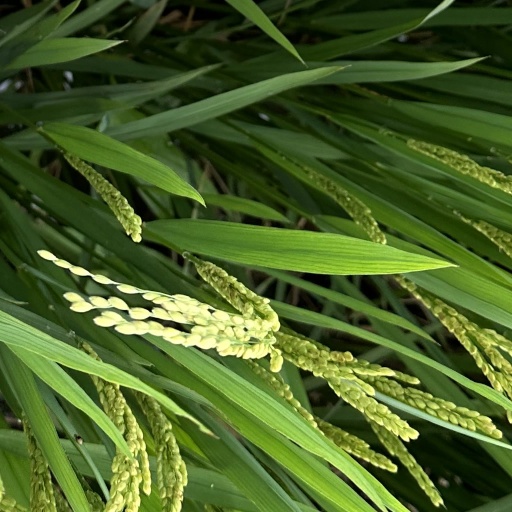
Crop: rice